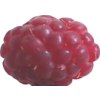
Label: raspberry